Tintic Smelter Site

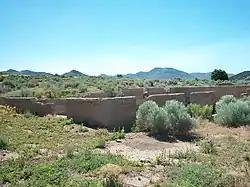

The Tintic Smelter Site, located off U.S. Route 6 near Silver City, Utah, United States, that is listed on the National Register of Historic Places (NRHP).